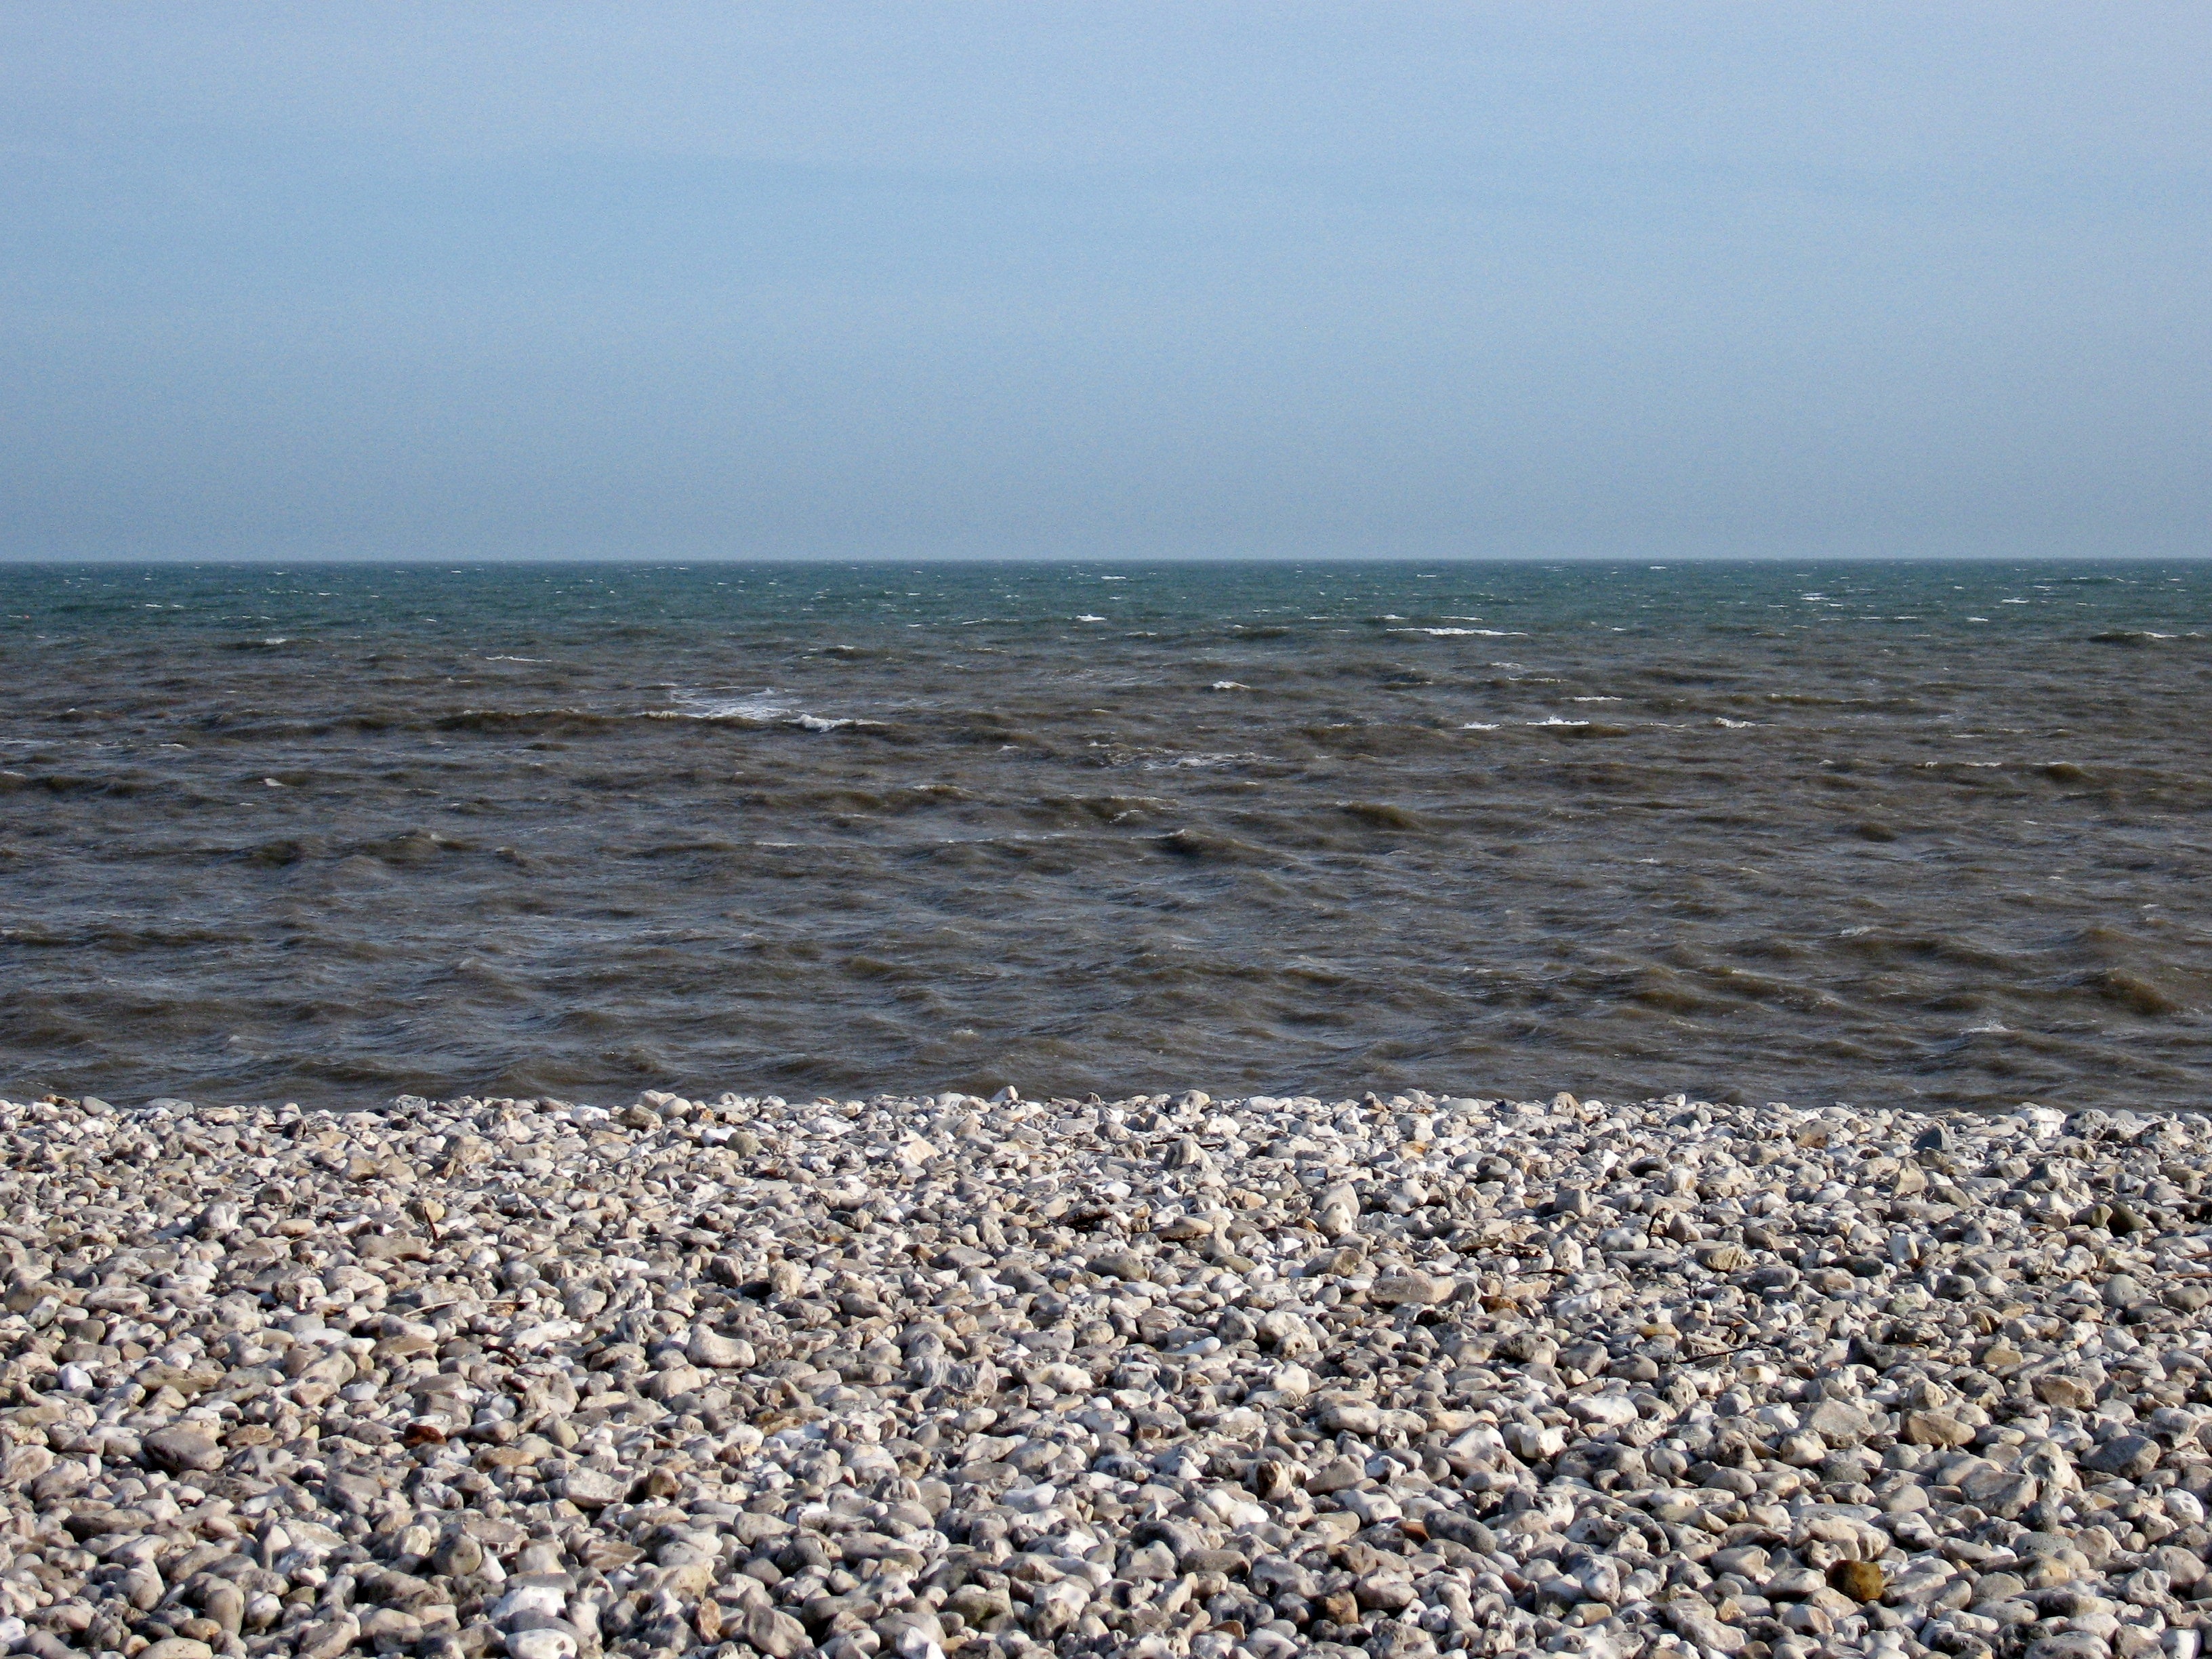
beach, sea, coast, water, sand, rock, ocean, horizon, sky, shore, wave, coastline, blue, material, body of water, three, pebbles, layers, tricolor, textures, habitat, breakwater, strata, tricolour, mudflat, wind wave